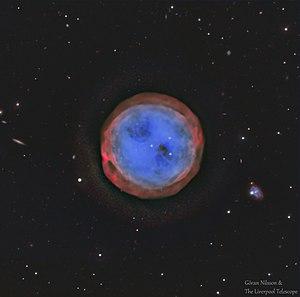
M97 est une nébuleuse planétaire située à une distance de 729 ± 35 pc dans la constellation de la Grande Ourse. Elle s'étend sur une distance d'environ 2,35 années-lumière. Son âge est estimé à 6 000 ans. Elle a été découverte par Pierre Méchain le 16 février 1781.